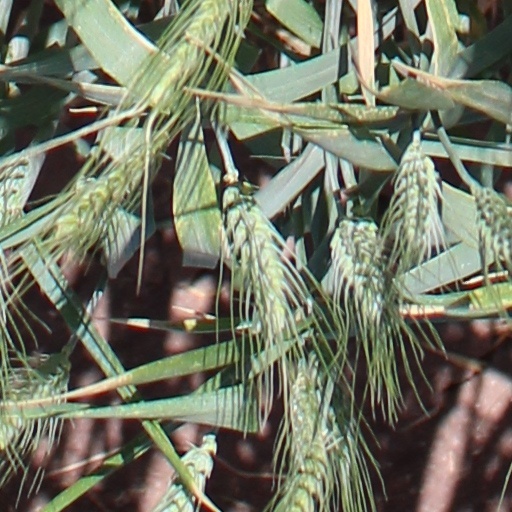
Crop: wheat